Castle Douglas and Dumfries Railway

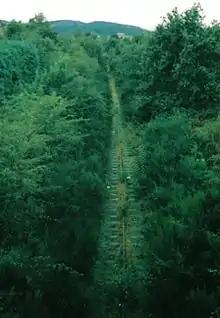
The old railway from Dumfries to Stranraer just outside Dumfries (2005)

The Castle Douglas and Dumfries Railway was a railway in Galloway in the south west of Scotland which linked Castle Douglas in Kirkcudbrightshire to Dumfries.